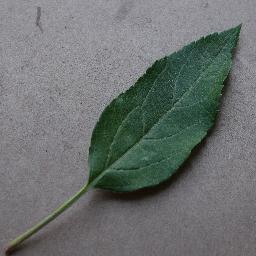
Label: Apple___healthy